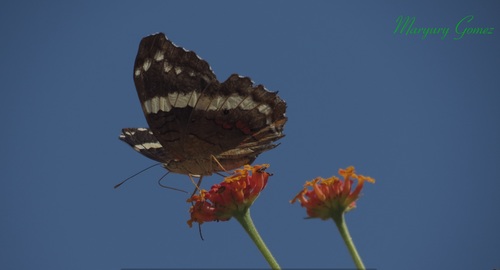
Scientific name: Anartia fatima
Common name: Banded peacock
Family: Nymphalidae
Order: Lepidoptera
Pollinator type: Primary pollinator
Habitat: Open areas and gardens
Geographic range: South America
Conservation status: Least Concern